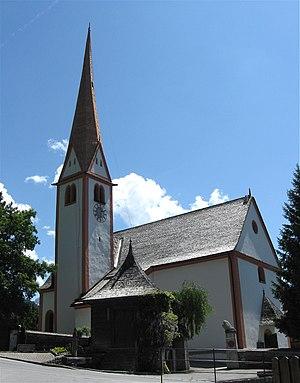
Un clocher tors ou clocher flammé est un clocher dont la flèche est spiralée, souvent couverte d'ardoise. Le clocher d'une église se compose le plus souvent d'une tour carrée en pierre sur laquelle repose une pyramide coiffée d'une flèche.
Alpbach est une commune autrichienne du district de Kufstein dans le Tyrol. Elle compte 2 600 habitants.